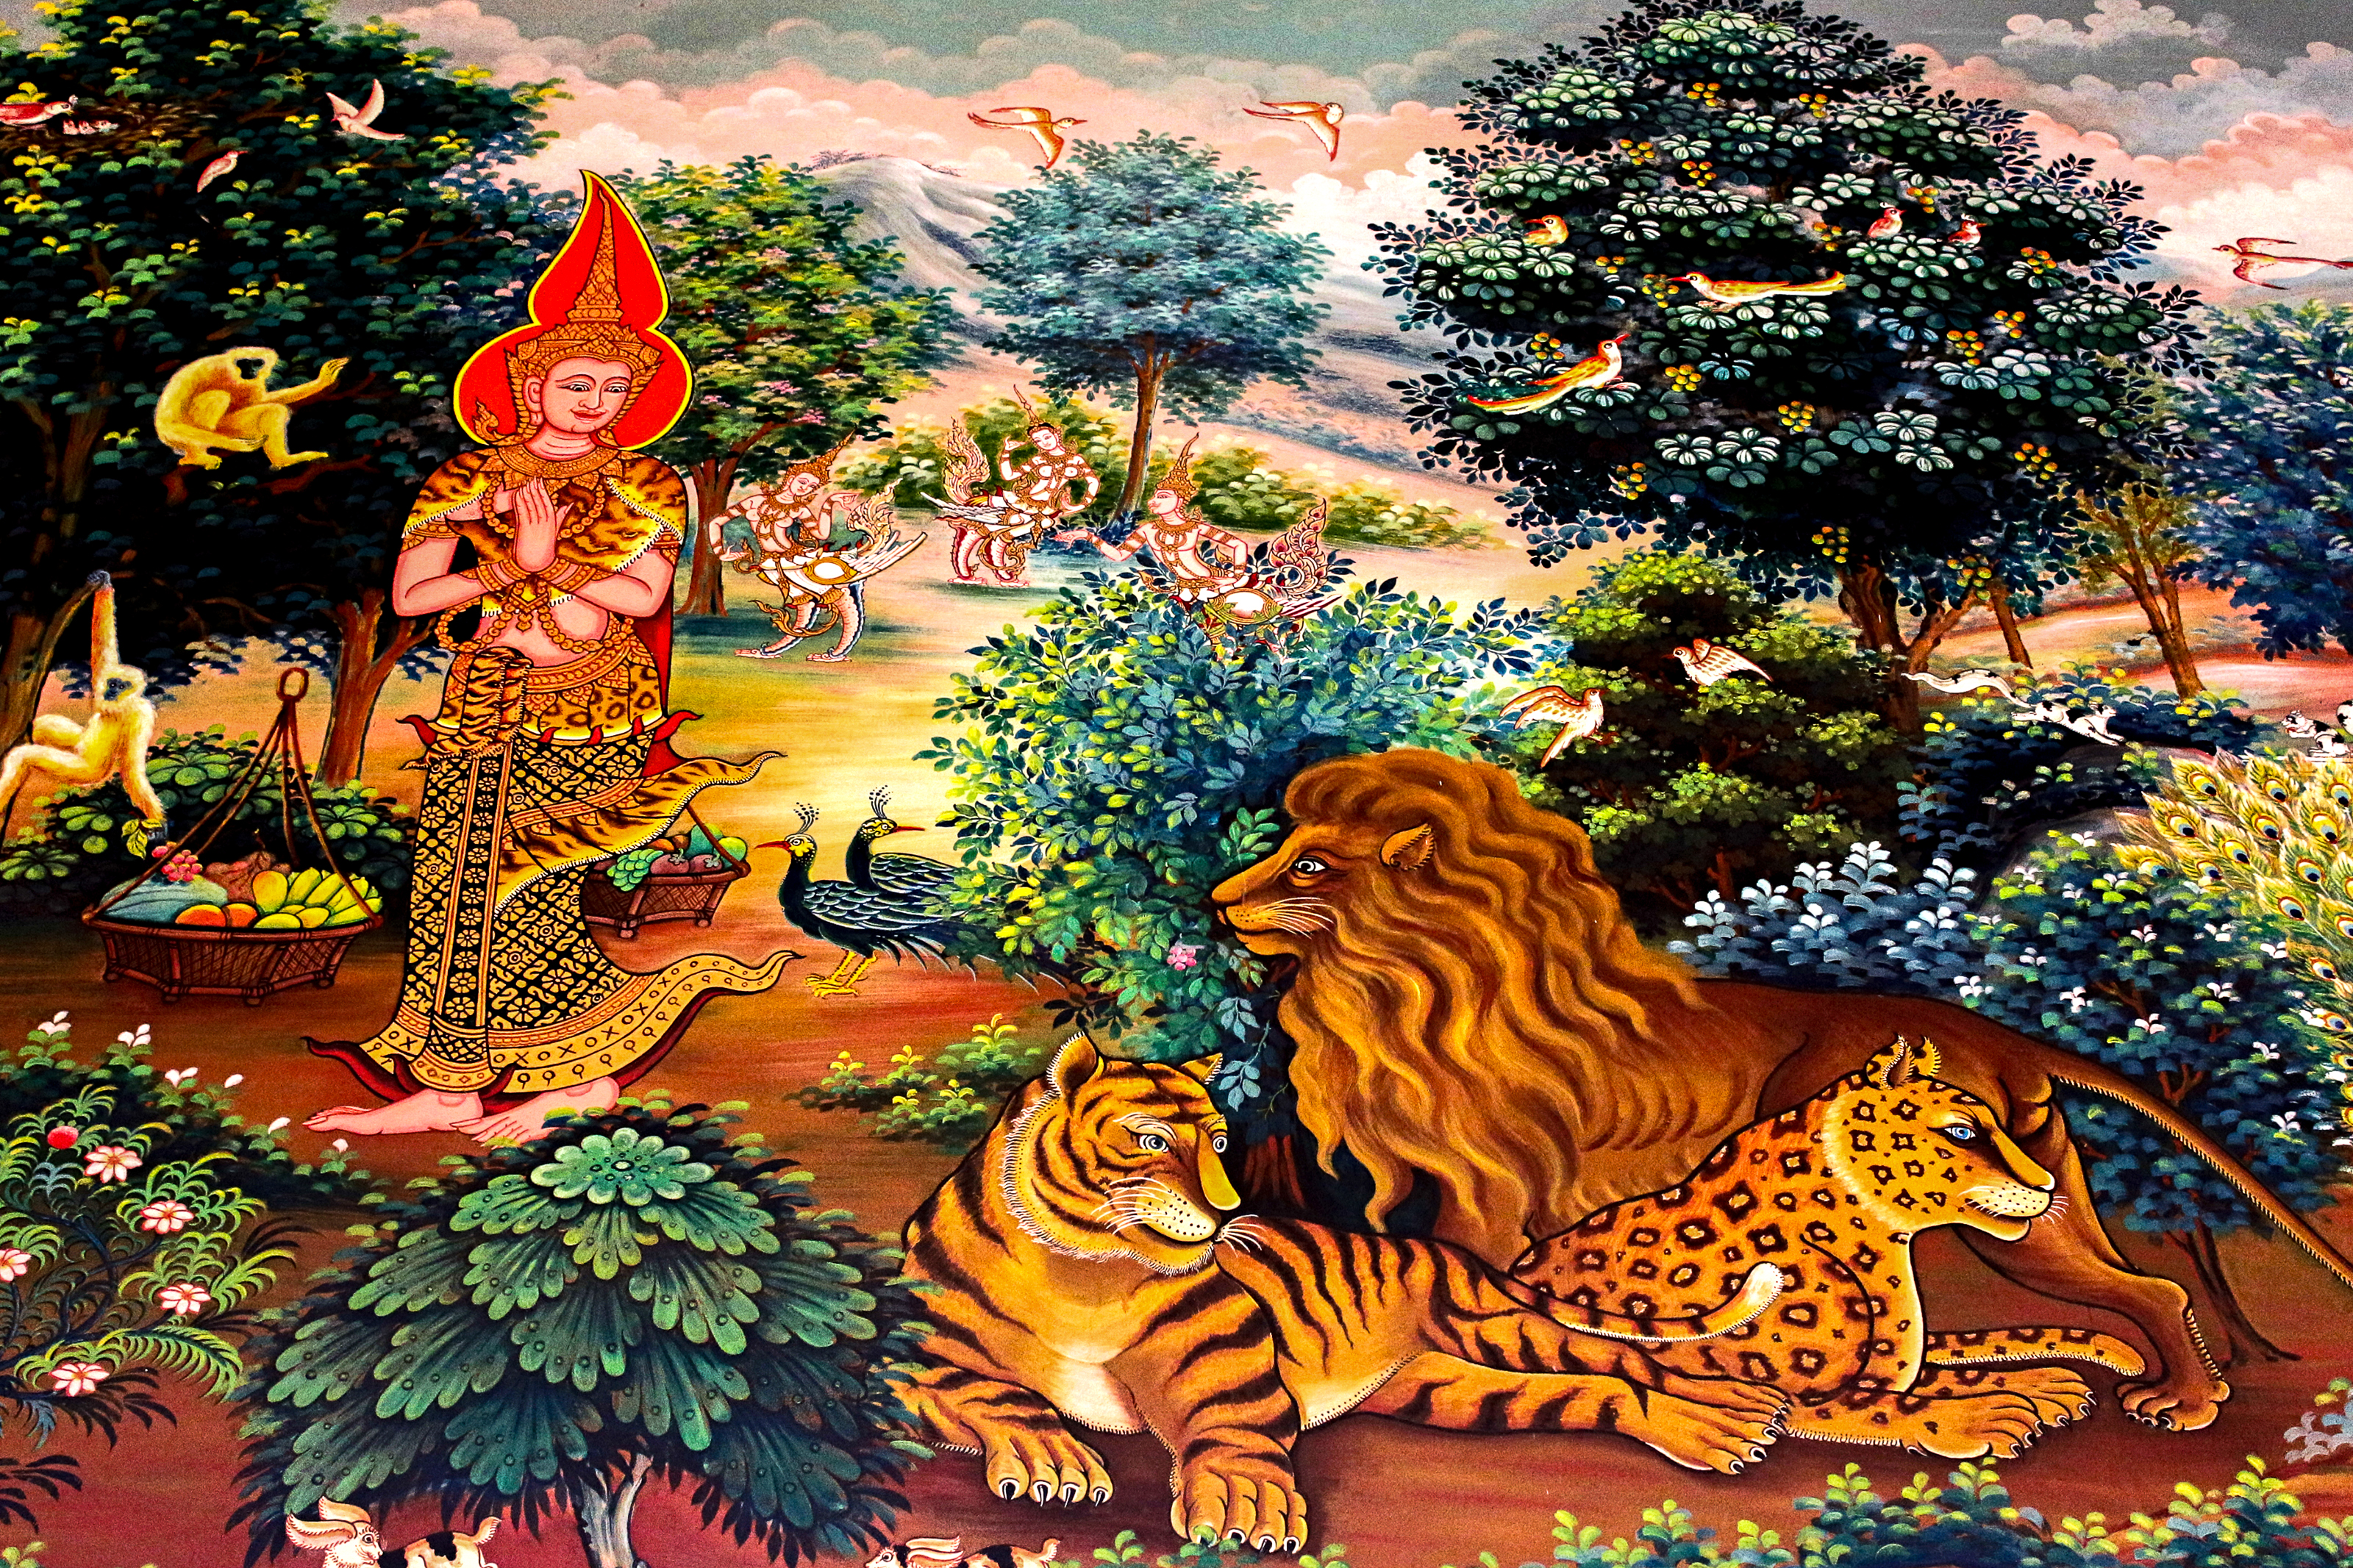
design, background, art, temple, wall, thailand, old, detail, style, religion, paint, thai, ancient, asian, traditional, texture, antique, decoration, culture, pattern, image, asia, travel, architecture, wat, building, history, vintage, abstract, buddhism, tree, painting, flower, plant, christmas decoration